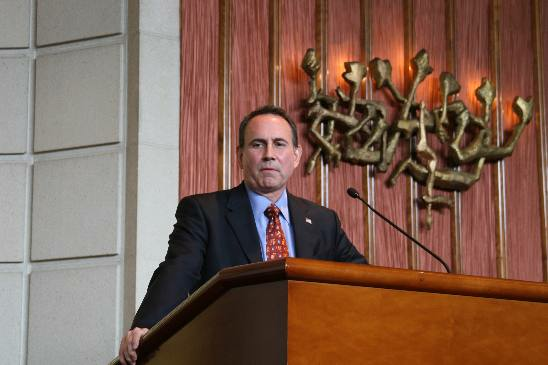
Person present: Yes